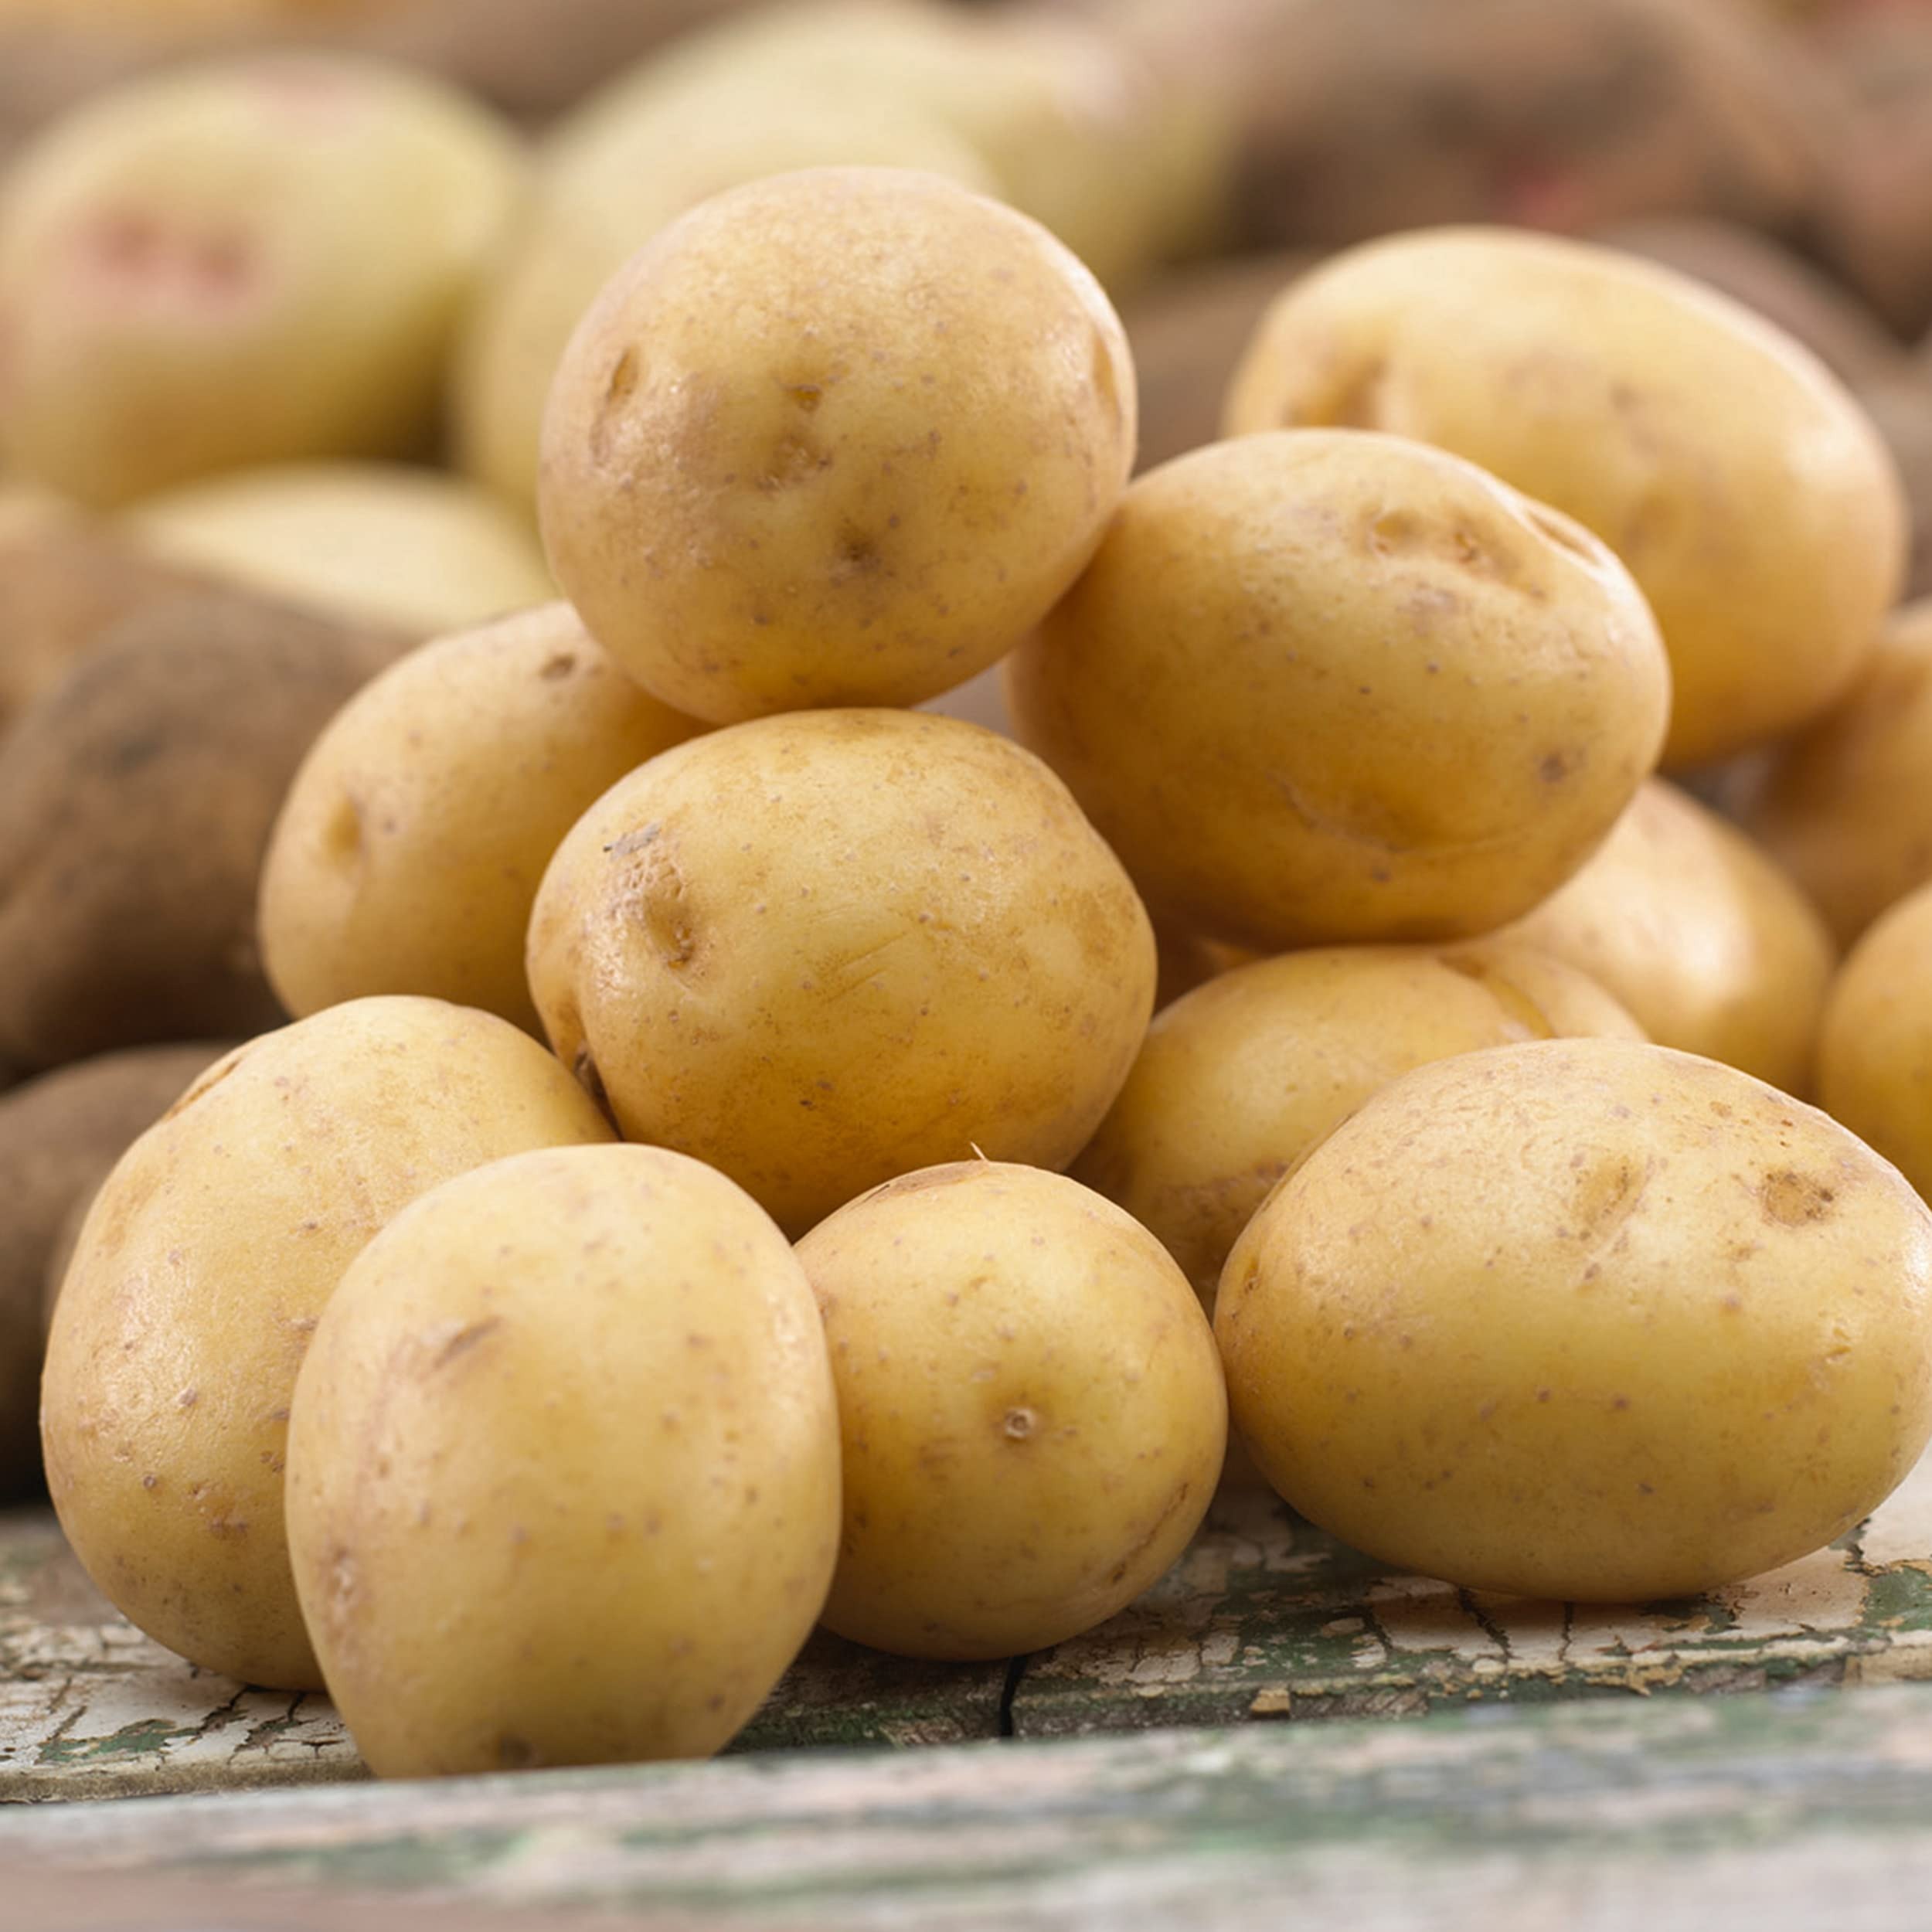
Item Name: Garden State Bulb Yukon Gold Seed Potatoes for Planting, Non-GMO (5LB Bag)
Bullet Point 1: Seed Potato Size: 1.5" to 2"
Bullet Point 2: Hardiness Zone: 4 to 9
Bullet Point 3: Light Requirements: Full Sun
Bullet Point 4: Planting Time: Spring; Bloom Time: Summer to Fall
Bullet Point 5: Includes Bag of Yukon Gold Seed Potatoes, temperature controlled and shipped with care
Bullet Point 6: Easy to grow, edible, early season maturing, sprout resistant
Bullet Point 7: Excellent carb source that can be used for baking, boiling or mashed as an addition to a meal
Bullet Point 8: Grows well in full sun with loamy, well-drained soil
Bullet Point 9: Yukon Gold Potatoes only take 60-90 days to reach maturity
Product Description: Garden State Bulb Yukon Gold Potatoes come directly from our farms and growers in the US. This popular, early-season potato produces a large crop of yellow spuds with thin gold skins and shallow eyes. Yukon Gold is one of the early-season potatoes that works well for baking, boiling, frying or mashing. Most importantly, they are sprout resistant so they are great for storing and enjoying rich flavored spuds for months!
Value: 80.0
Unit: Ounce

Price: 24.81